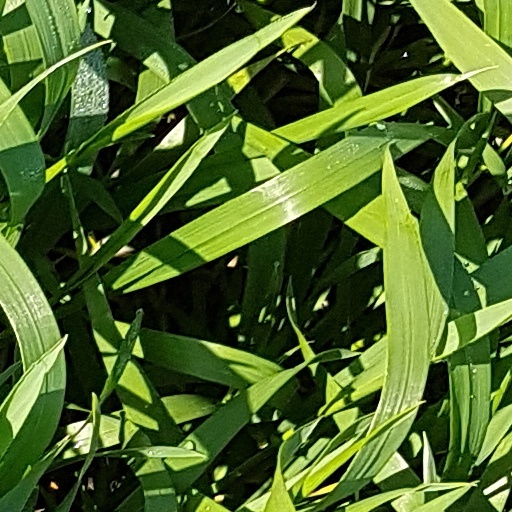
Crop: wheat